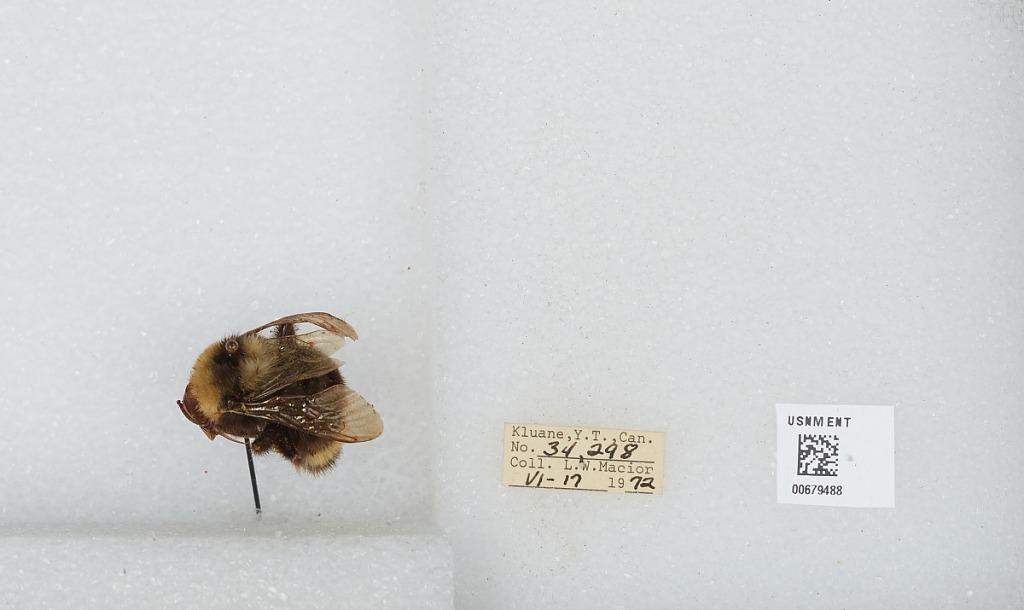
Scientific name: Bombus (Bombus) occidentalis Greene
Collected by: L. Macior
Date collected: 1972-6-17
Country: Canada
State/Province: Yukon Territory
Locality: Kluane
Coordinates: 60.75, -139.5